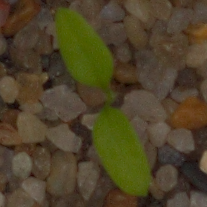
Label: common_chickweed